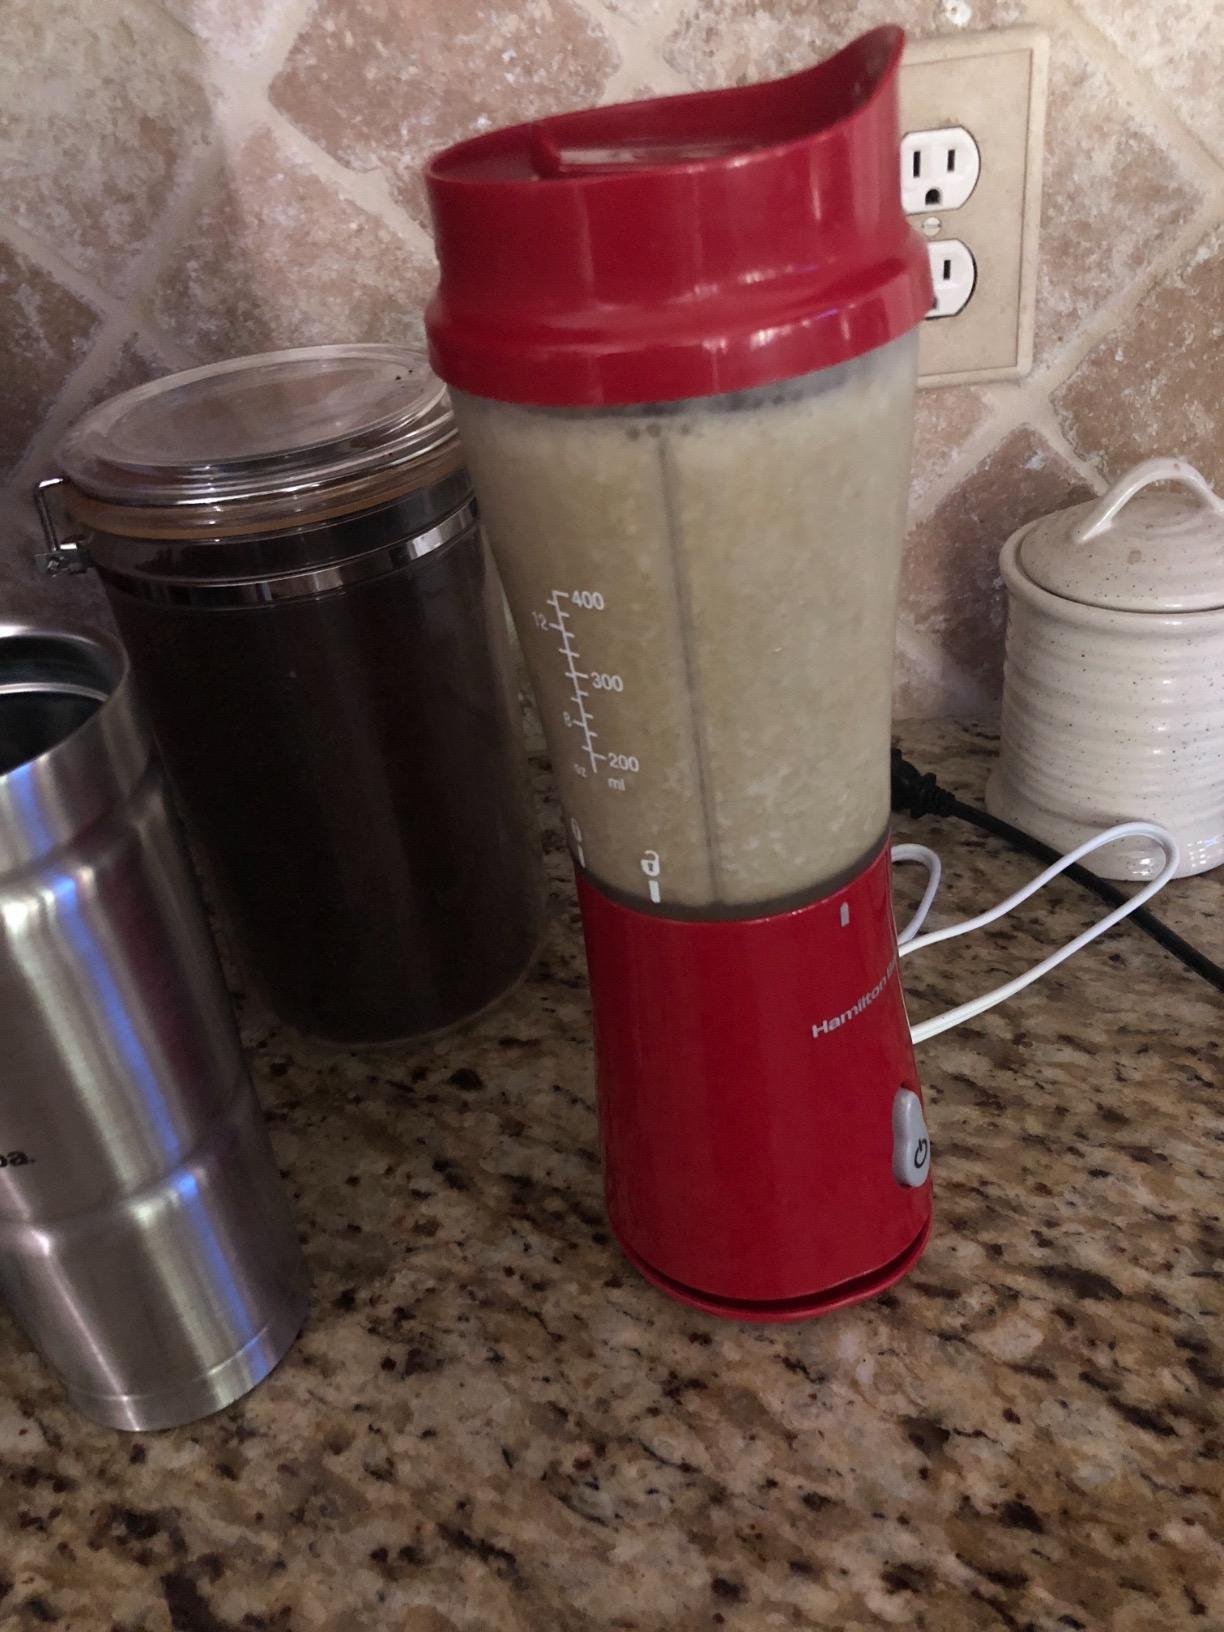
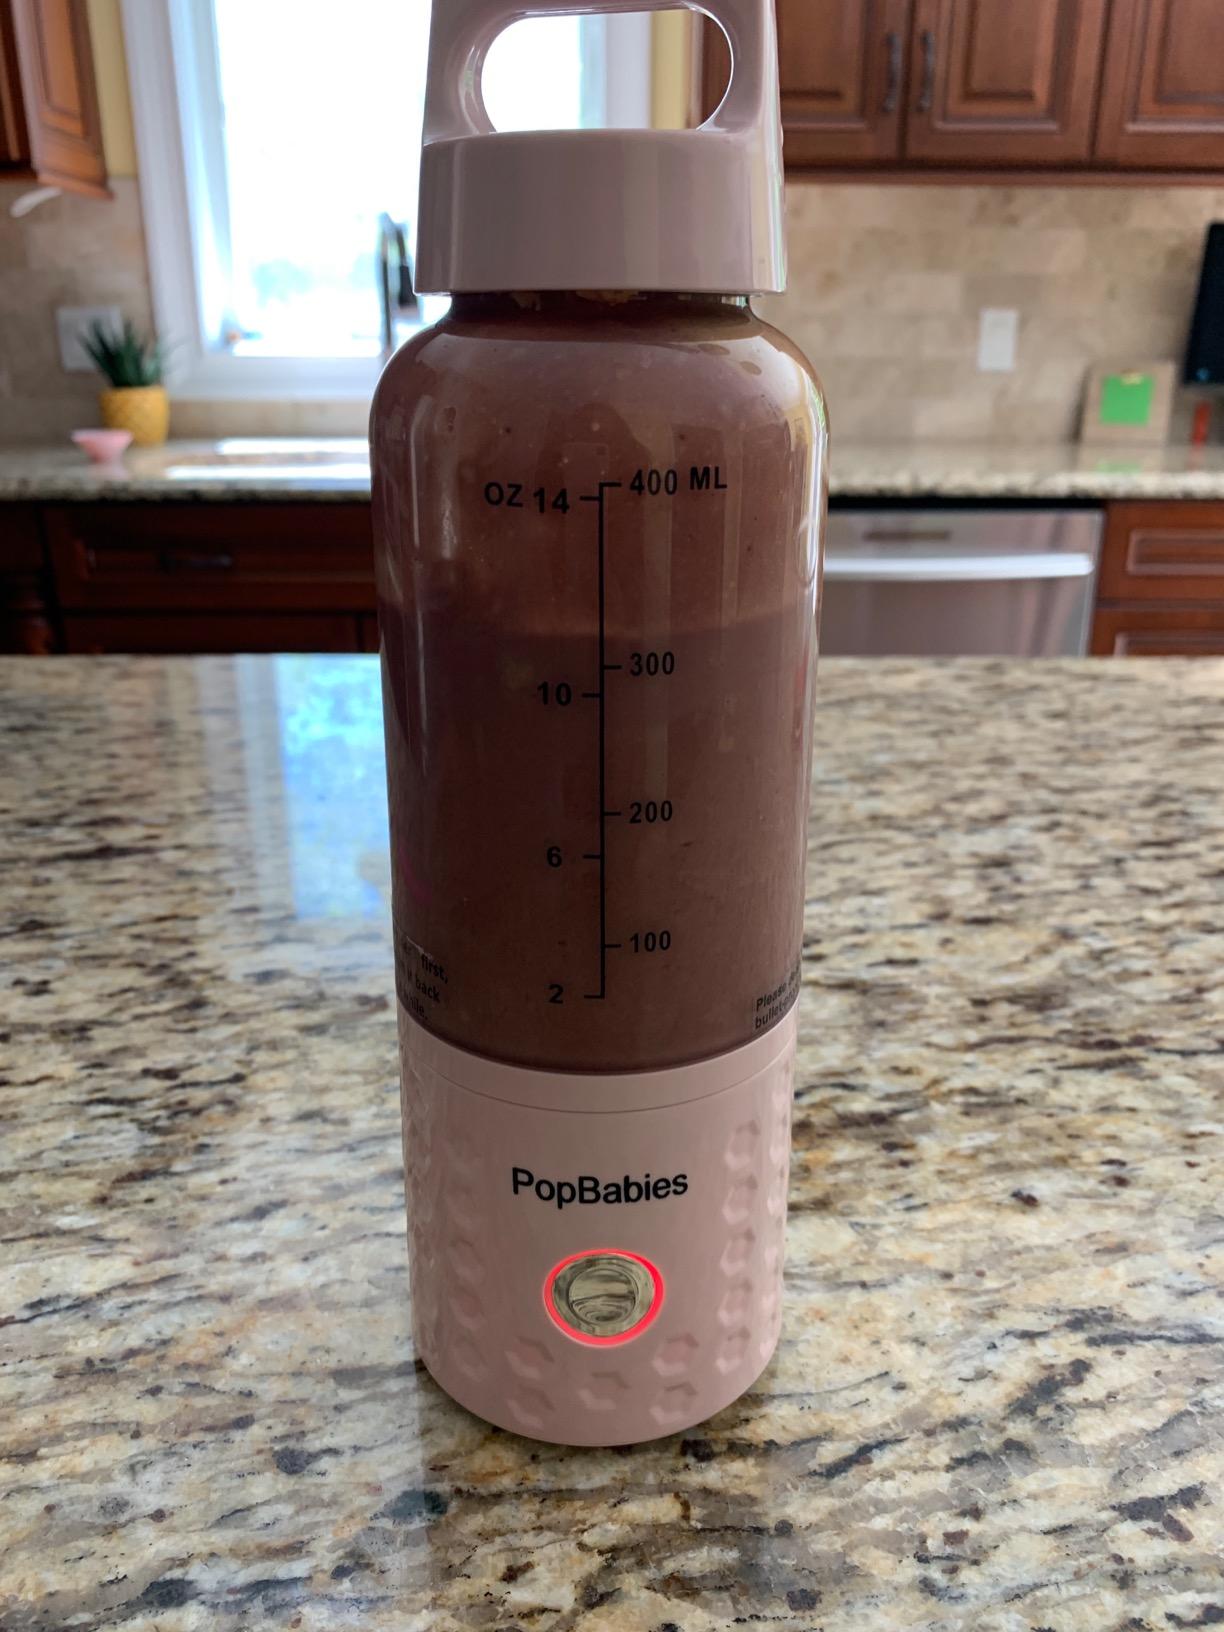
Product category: items_blender
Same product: no